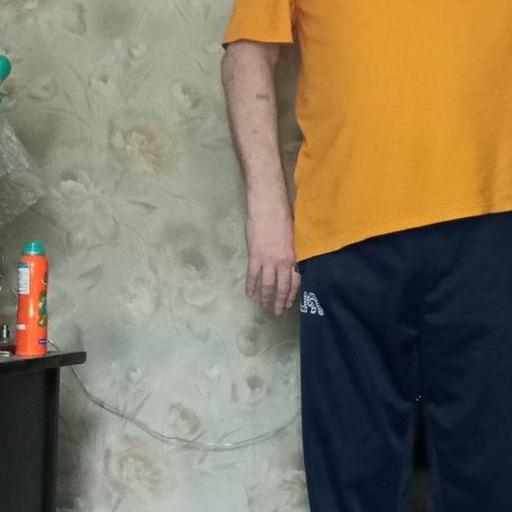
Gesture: no_gesture